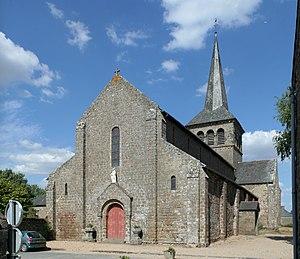
Hédé, Ille-et-Vilaine, Bretagne, France Façade occidentale de l'église Notre-Dame.
La liste des édifices romans en Bretagne recense les édifices romans civils et religieux en Région Bretagne, subsistant totalement ou partiellement. Seuls les édifices présentant encore des parties de l'époque romane visibles et clairement identifiées sont pris en compte.
Cet article recense les immeubles protégés au titre des monuments historiques en 2017, en France.
L'église Notre-Dame est une église située à Hédé, dans la commune de Hédé-Bazouges, en France.